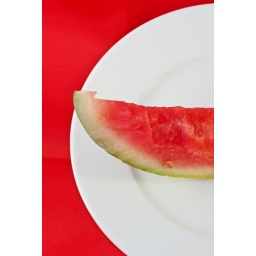
A plate with a peiece of watermelon in a graphical composition